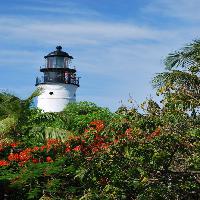
Weather: sun or clear